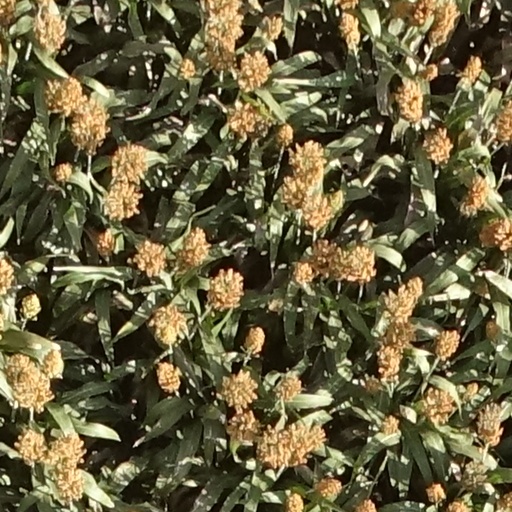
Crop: sorghum